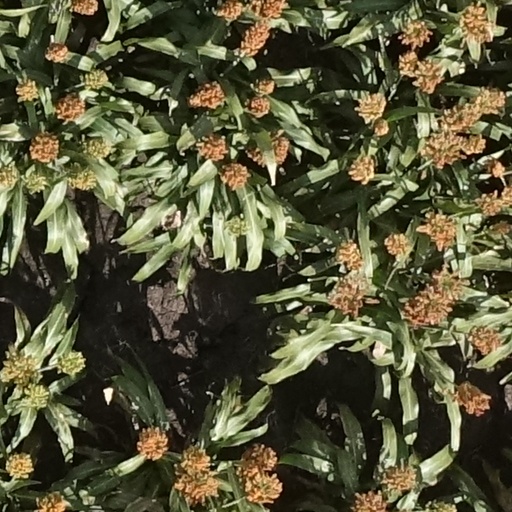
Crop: sorghum